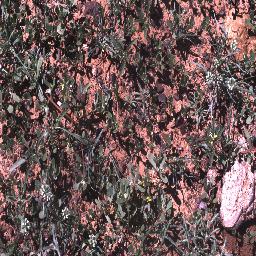
Label: negative